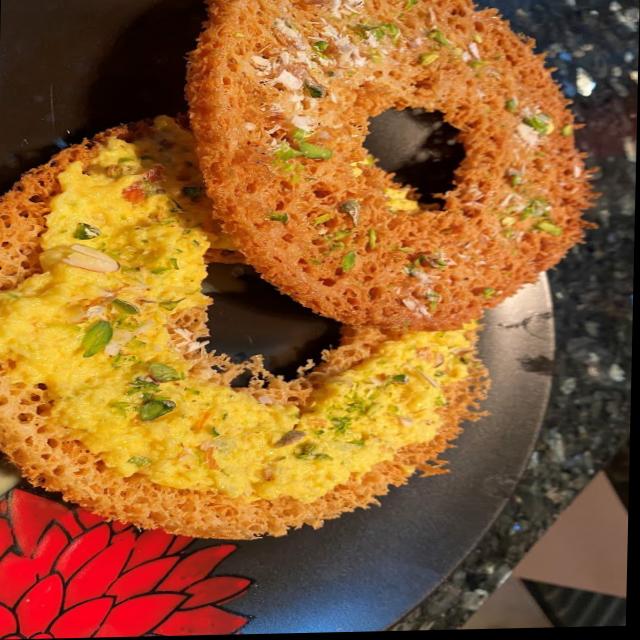
Dish: ghevar